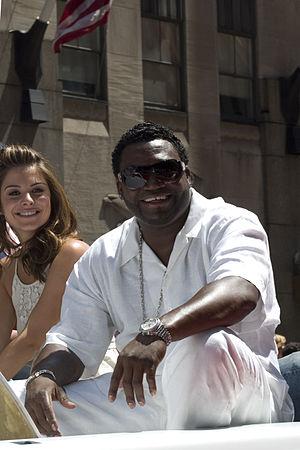
David Américo Ortiz Arias, plus connu sous le nom de David Ortiz est un joueur de baseball dans les Ligues majeures de baseball avec les Red Sox de Boston. Originellement joueur de premier but, il évolue presque exclusivement comme frappeur désigné depuis la saison 2000.